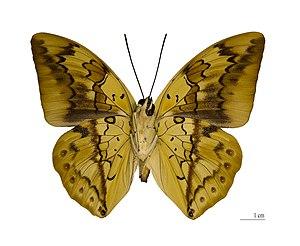
Sujet mâle - Face ventrale Localité: Obidos, Pará, Brésil Muséum de Toulouse
Les Charaxinae sont une sous-famille de lépidoptères appartenant à la famille des Nymphalidae. La sous-famille compte environ 300 espèces décrites réparties dans six tribus et de nombreux genres. Cependant, la monophylie et la classification de nombreux genres et tribus n'ont pas été étudiées à l'aide d'une approche phylogénétique et de ce fait demeurent provisoire.
Archaeoprepona licomedes est un insecte lépidoptère diurne de la famille des Nymphalidae, de la sous-famille des Charaxinae et du genre Archaeoprepona.